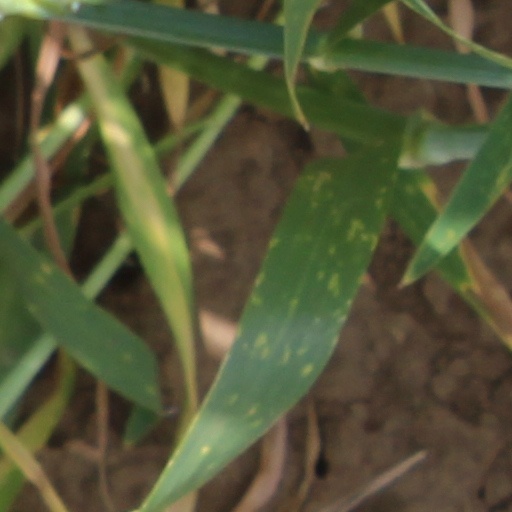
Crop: wheat